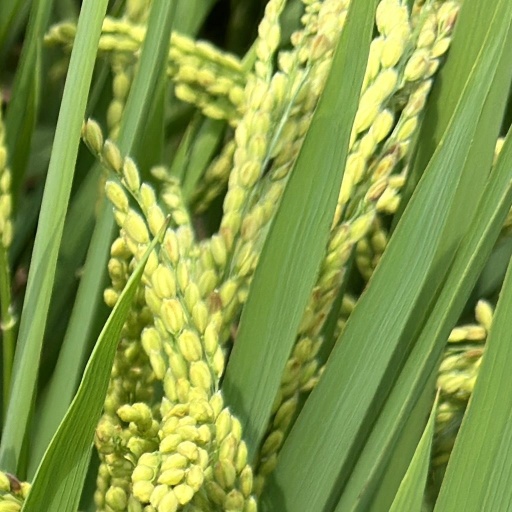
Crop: rice